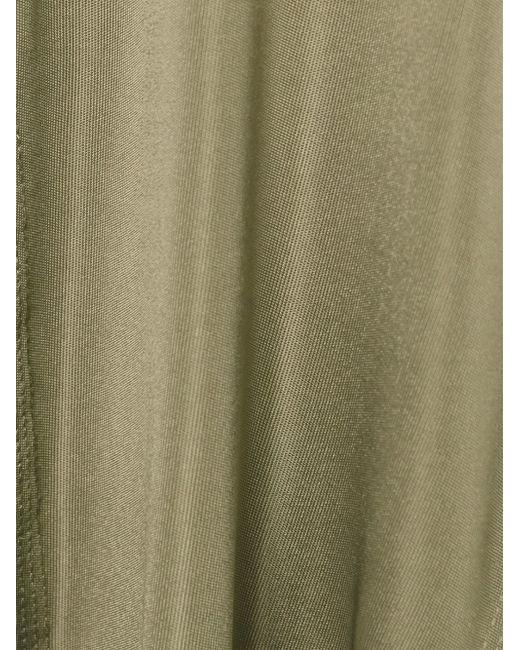
Olivgrün stilvolle, locker geschnittene Unterbekleidung